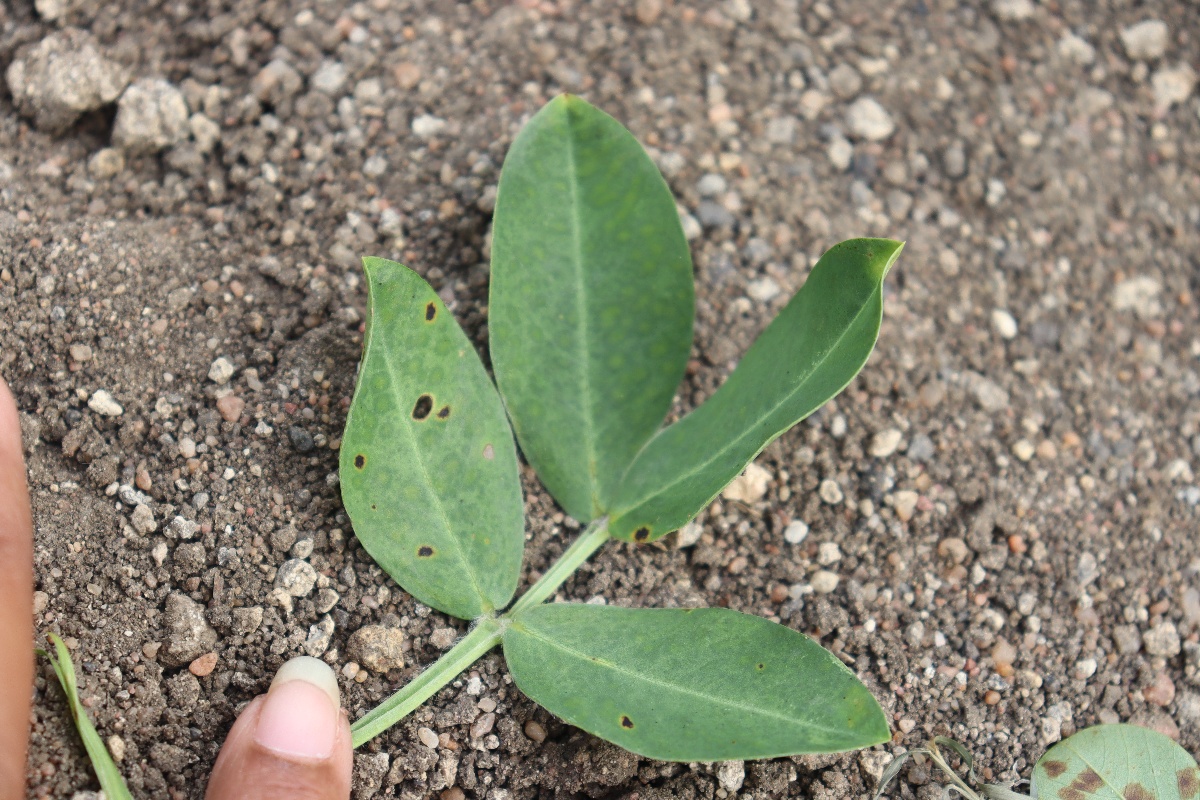
Label: rust